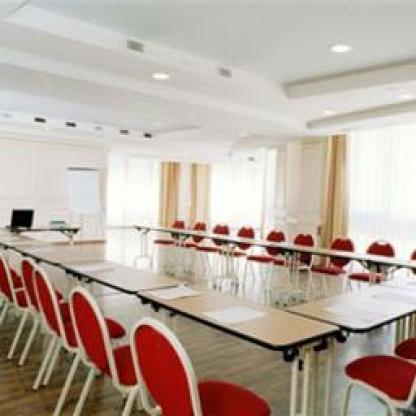
Scene: Indoor